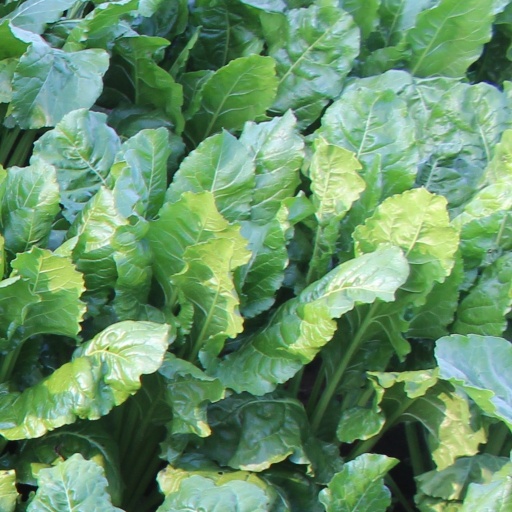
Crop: sugar beet